Ad Dawhah al Jadidah

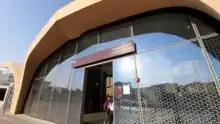
Entrance to Al Doha Al Jadeeda station.

The underground Al Doha Al Jadeeda station currently serves the Red Line of the Doha Metro. As part of the metro's Phase 1, the station was inaugurated on 8 May, 2019, along with all other Red Line stations. It is located at the intersection of B Ring Road and Airport Street.